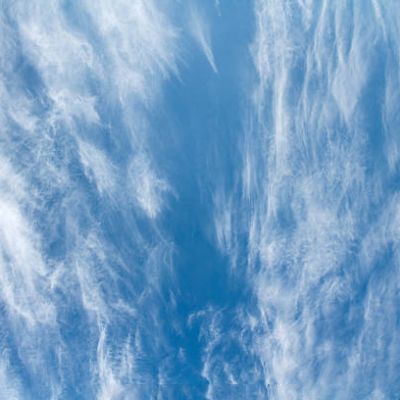
Cloud type: Cirrostratus (Cs)